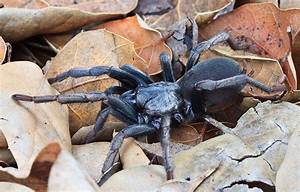
Label: spider